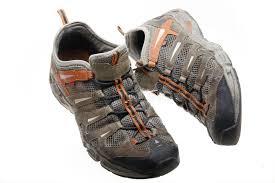
Waste category: shoes